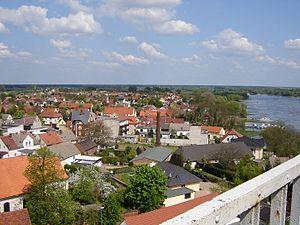
Rogätz est une commune allemande située dans le land de Saxe-Anhalt et l'arrondissement de la Börde.